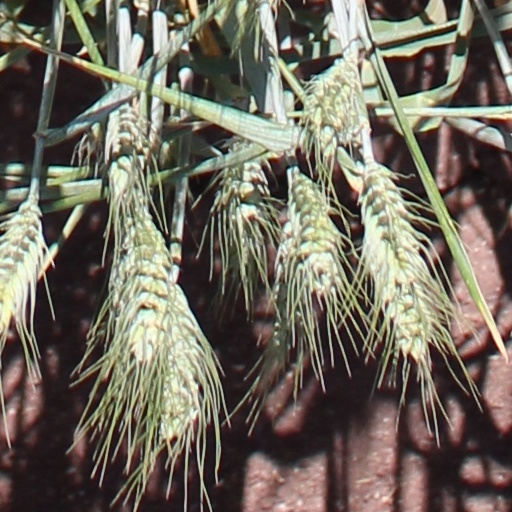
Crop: wheat